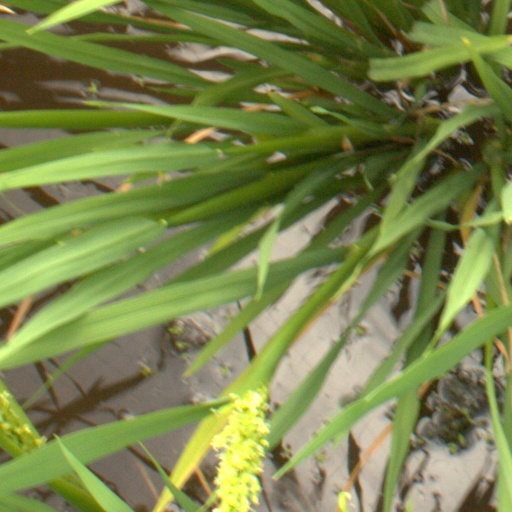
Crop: rice